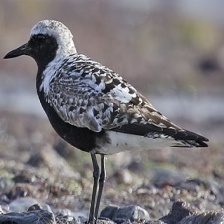
Species: GREY PLOVER
Scientific name: PLUVIALIS SQUATAROLA